RS Americas

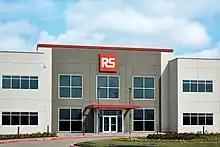
RS Americas Headquarters

RS Americas, Inc. (formerly Allied Electronics & Automation) is a United States-based omni-channel provider of product and service solutions for designers, builders and maintainers of industrial equipment and operations. They are part of London-based RS Group, plc (formerly Electrocomponents, plc), an FTSE 100 global leader in the omnichannel distribution of products and services for industrial equipment and operations.